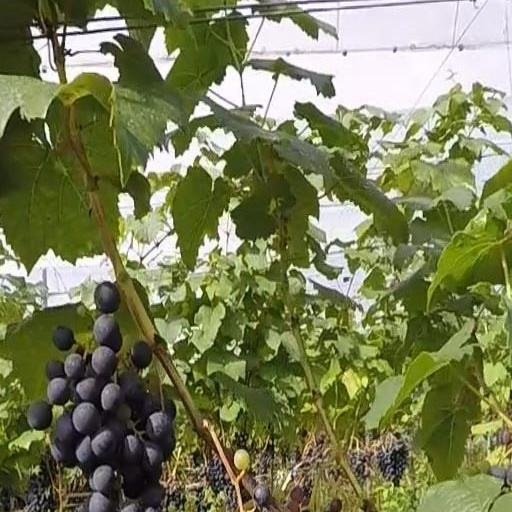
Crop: grape